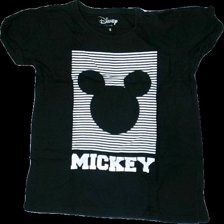
View: front
Type: T-shirt
Category: Ladies
Brand: Not in the list
Brand text on label: Disney
Colors: Black, White
Material: 100% cotton
Pattern: Logo print
Cut: Regular
Size: S
Season: All
Damage: ripped print
Damage location: middle center
Price range: <50
Recommended usage: Export
Comment: askew